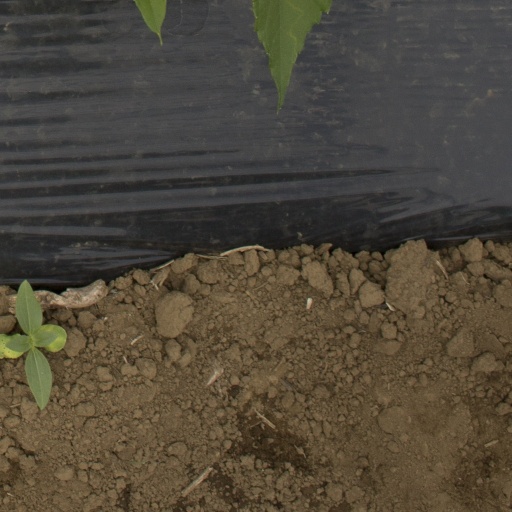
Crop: Jerusalem artichoke